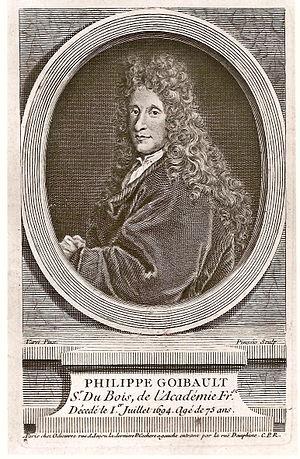
Cet article présente la liste des membres de l'Académie française, rangée par ordre chronologique de leur élection à chaque fauteuil. Cette liste est précédée d'une liste réduite portant uniquement sur les membres actuels et présentée successivement selon quatre modes de rangement : par ordre alphabétique, par numéro de fauteuil, par date d'élection et par date de naissance.
Philippe Goibaud-Dubois, né à Poitiers le 3 juin 1626 et mort le 1ᵉʳ juillet 1694, est un écrivain et traducteur français.